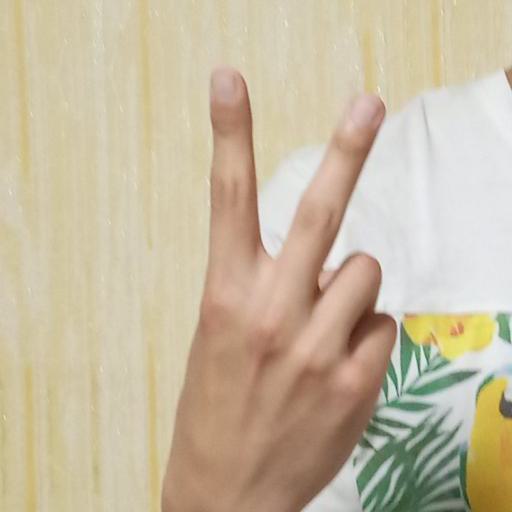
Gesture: peace_inverted